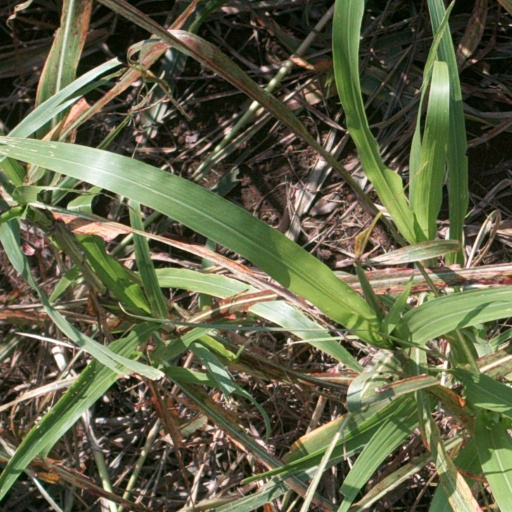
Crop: sorghum